Hydrogen spillover

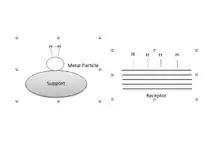
Figure 1: Setup of metal catalyst on a support, the support of which can absorb hydrogen atoms. The receptor represents other optional hydrogen deficient compounds, such as graphene in the context of metal catalysis.

In heterogeneous catalysis, hydrogen molecules can be adsorbed and dissociated by the metal catalyst. Hydrogen spillover is the migration of hydrogen atoms from the metal catalyst onto the nonmetal support or adsorbate. Spillover, generally, is the transport of a species adsorbed or formed on a surface onto another surface. Hydrogen spillover can be characterized by three major steps, the first being where molecular hydrogen is split via dissociative chemisorption into its constitutive atoms on a transition metal catalyst surface, followed by migration from the catalyst to the substrate, culminating in their diffusion throughout the substrate surfaces and/or in the bulk materials.